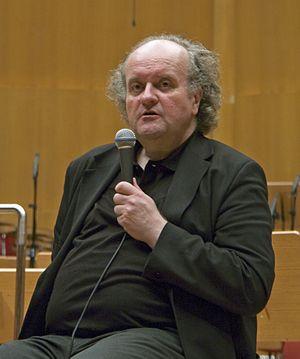
Wolfgang Rihm, né le 13 mars 1952 à Karlsruhe, est un compositeur et essayiste allemand.